Two witnesses

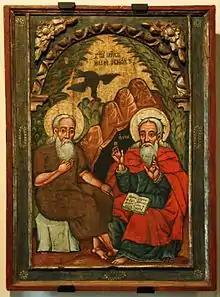
Elijah and Enoch, 17th century icon

The early Christian writer, Hippolytus of Rome, concluded that the two witnesses would be Enoch and Elijah, the two individuals who did not experience death according to other biblical passages (Genesis 5:24; 2 Kings 2:10-11; Hebrews 11:5). This is the earliest proposed identification for the two witnesses. This view is evident outside of early interpretive or apologetical Christian literature. For example, the apocryphal books called the Apocalypse of Elijah (also known as the Revelation of Elijah) and the Gospel of Nicodemus (also known as Acts of Pilate) state that those two witnesses who will appear in times of Antichrist to engage in battle with him are Enoch and Elijah: